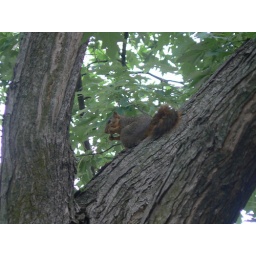
This little guy was sitting in the tree in our yard and was eatting his nuts he found in the yard.